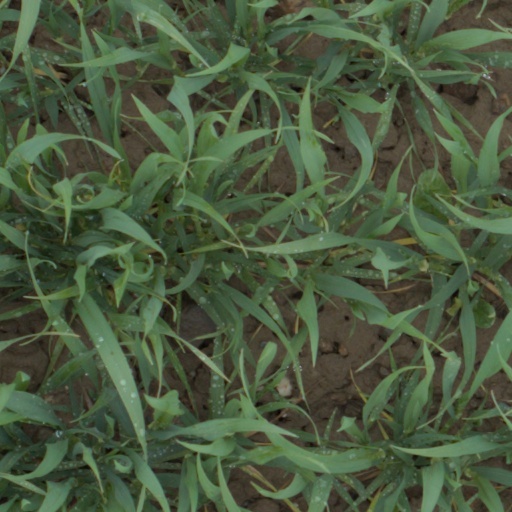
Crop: wheat